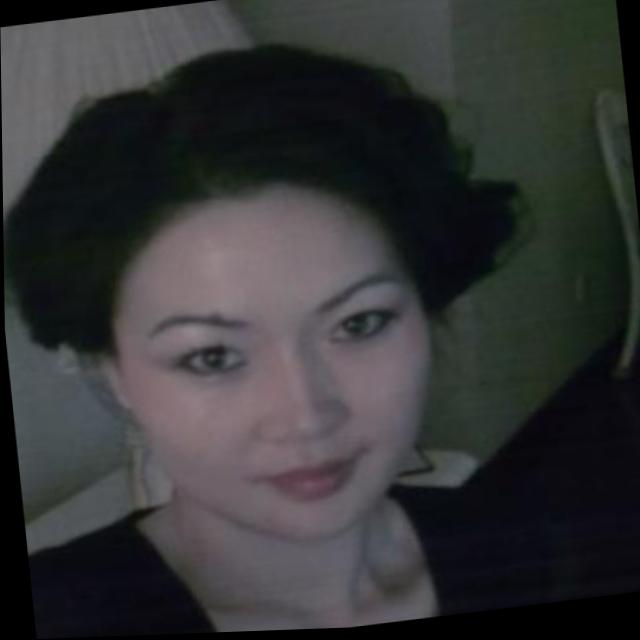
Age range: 21-44